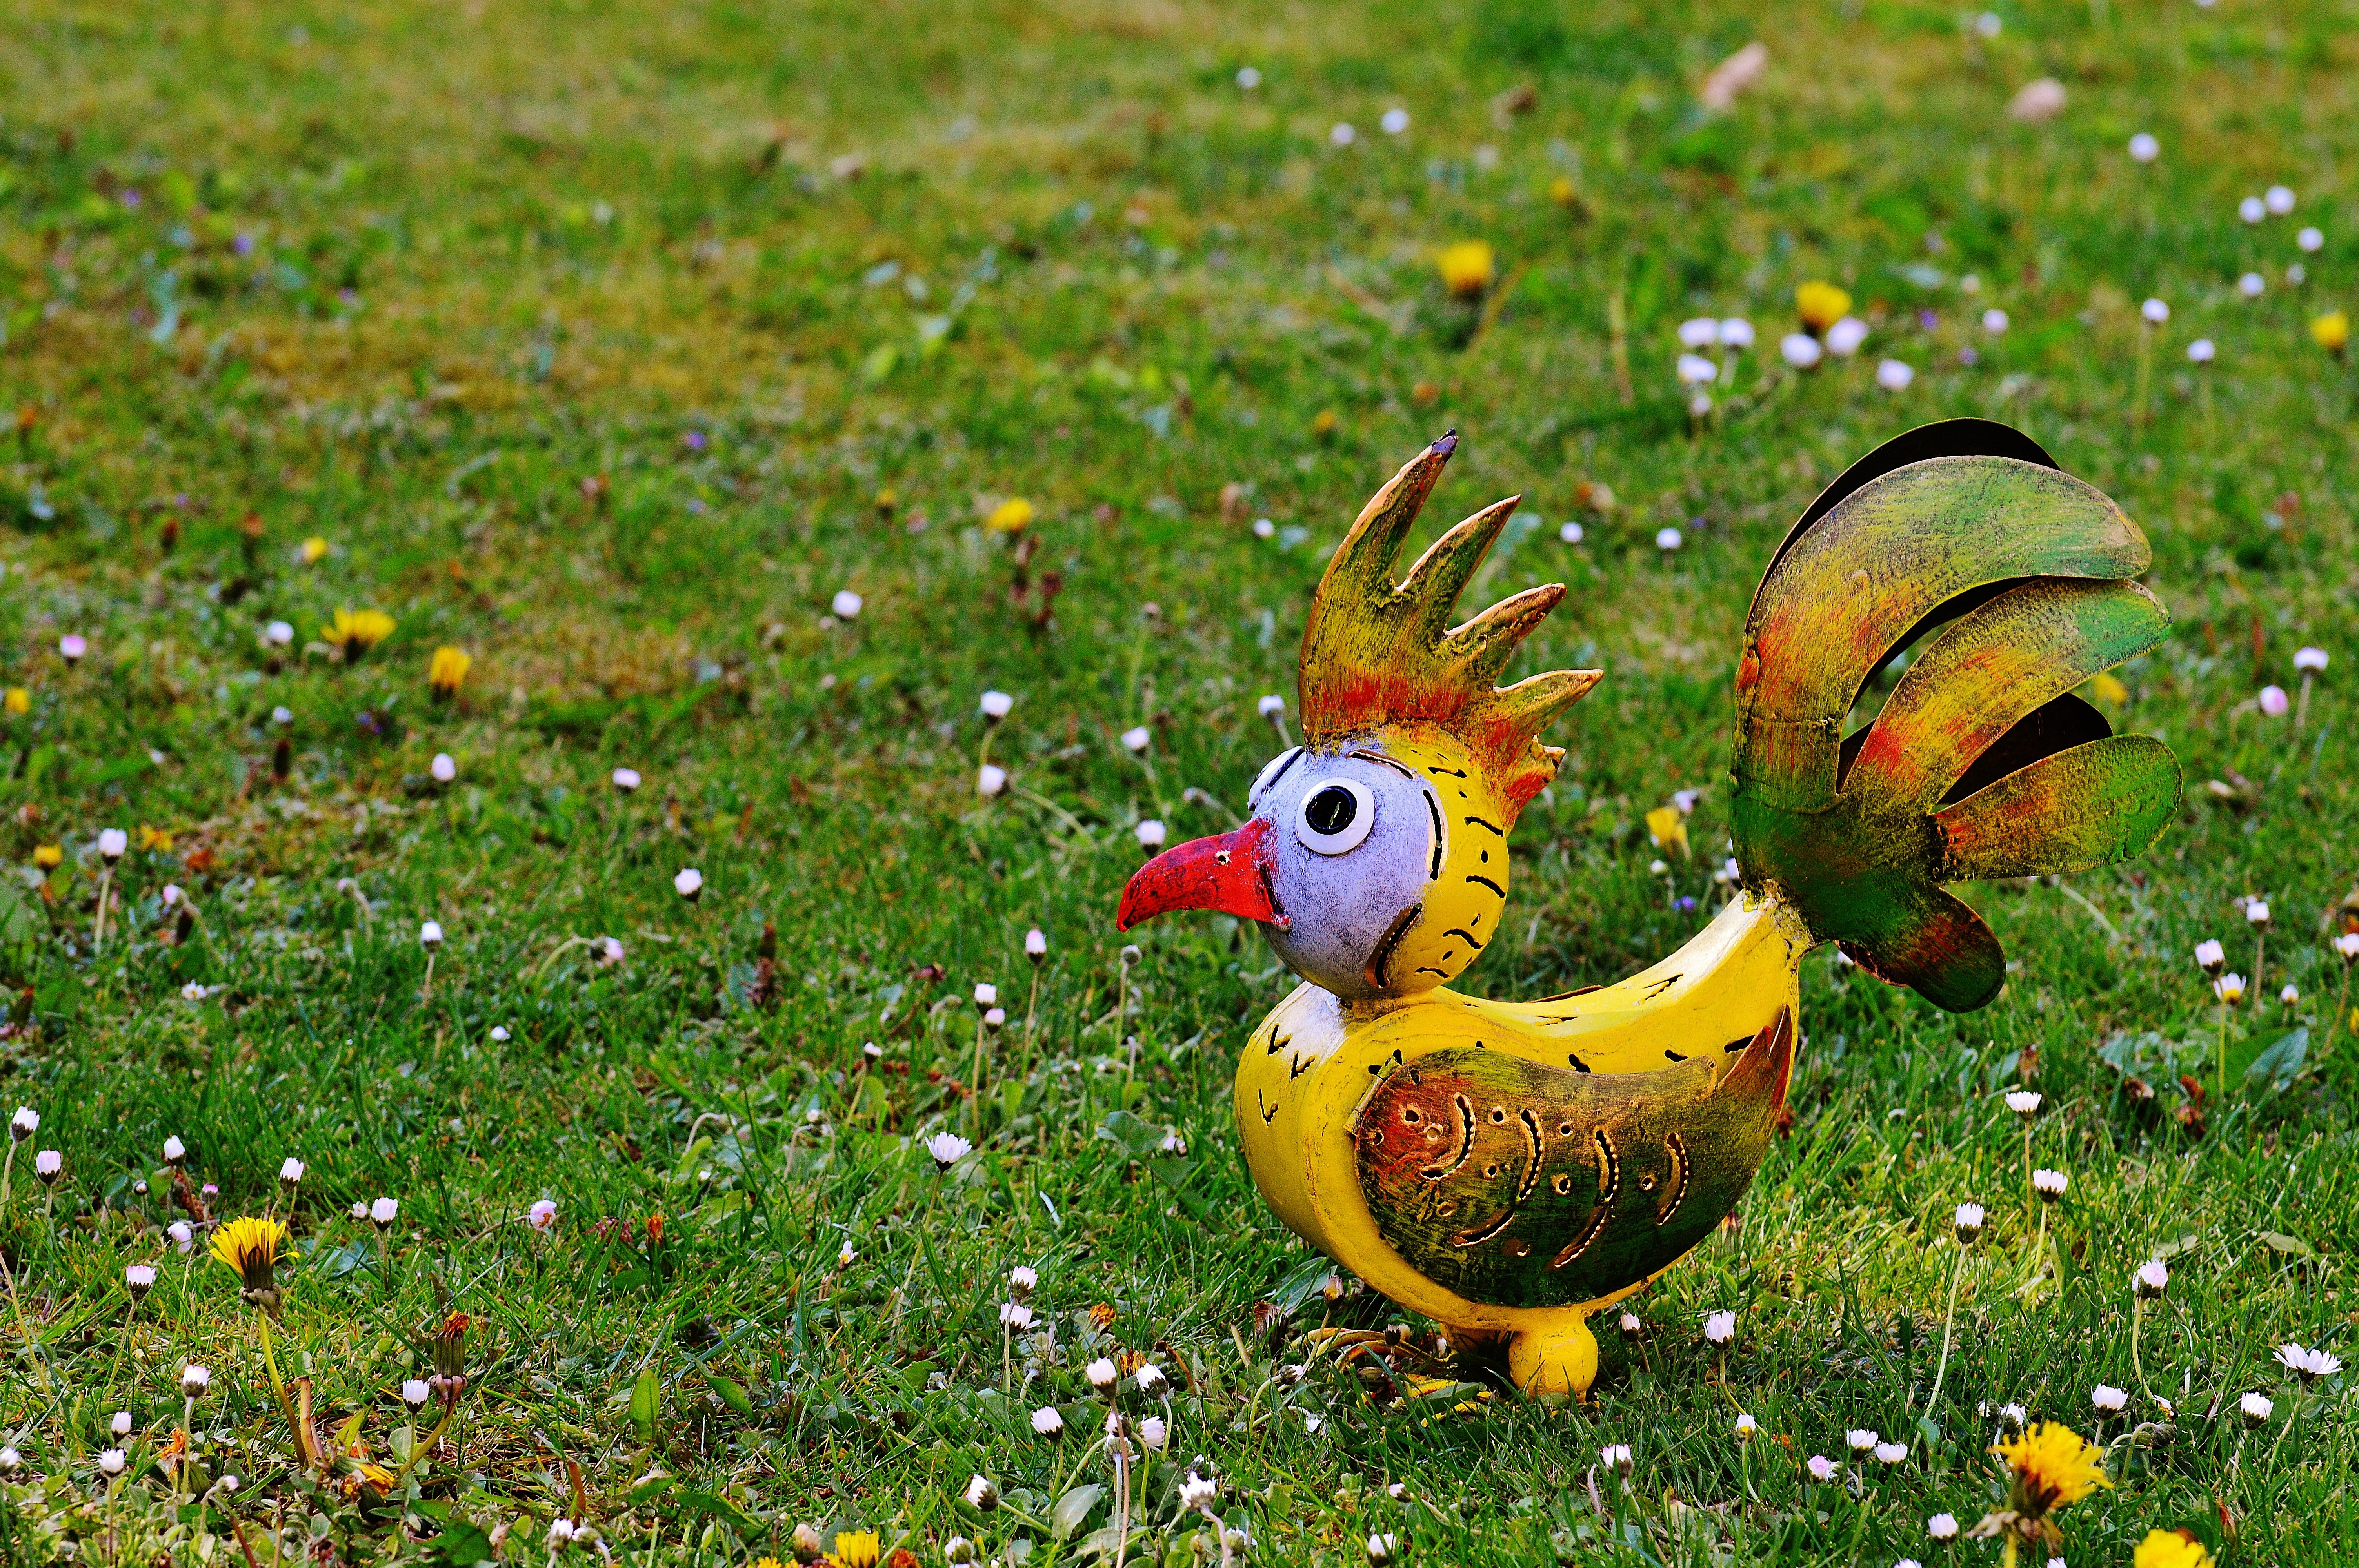
grass, outdoor, bird, lawn, meadow, flower, wildlife, decoration, green, color, autumn, metal, colorful, yellow, garden, chicken, fauna, artwork, deco, sheet, pheasant, art, figure, duck, galliformes, painted, water bird